Benjamin Kendall Emerson

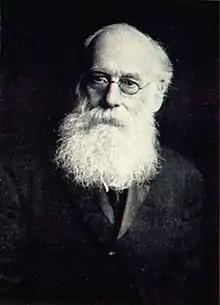
A portrait of Emerson, circa 1902

Benjamin Kendall Emerson (December 20, 1843 – April 7, 1932) was an American geologist and author.